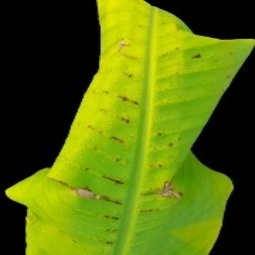
Label: Sulphur